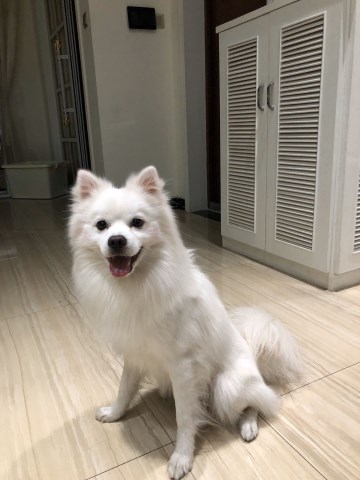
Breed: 1936-n000005-Pomeranian